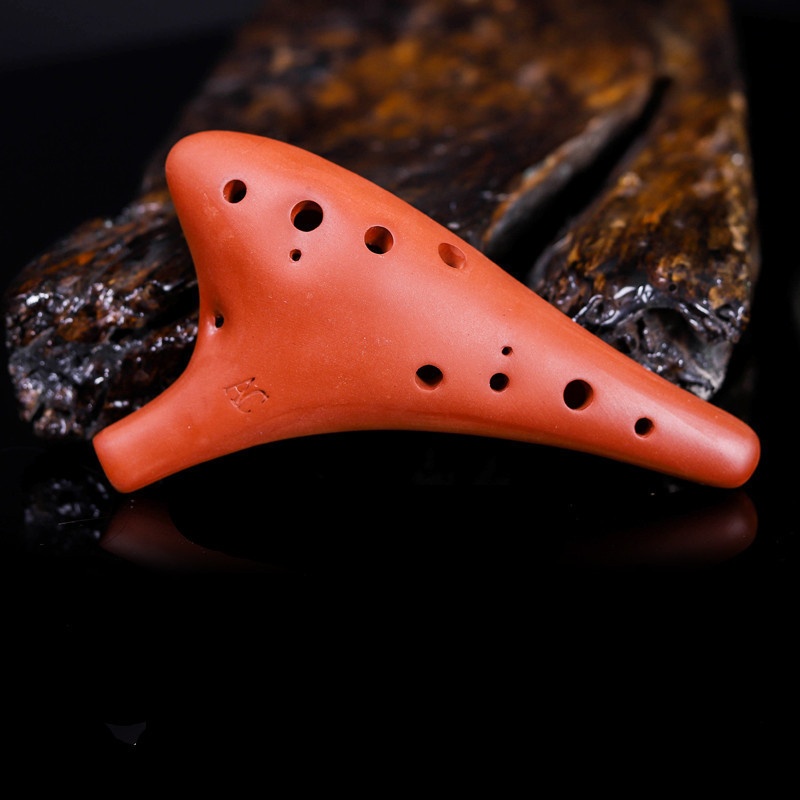
Pure 12-hole Ocarina
Brand: CJ
Material: Purple sand pottery Process: pure hand Shape: geometric shape Surface Technology: Painted Style: 12-hole Ocarina, 6-hole Ocarina
Category: Arts & Entertainment > Hobbies & Creative Arts > Musical Instruments > Woodwinds > Ocarinas > Transverse Ocarinas